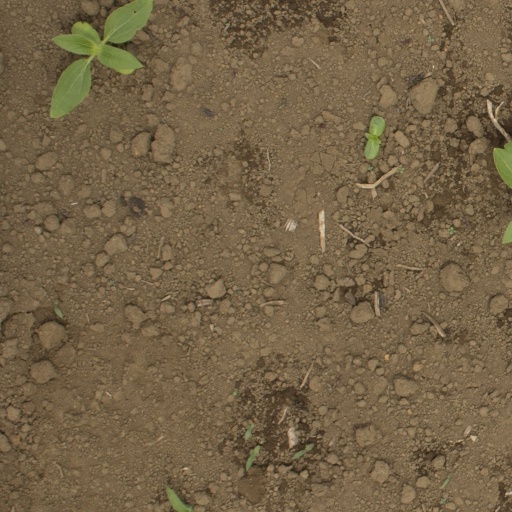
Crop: Jerusalem artichoke